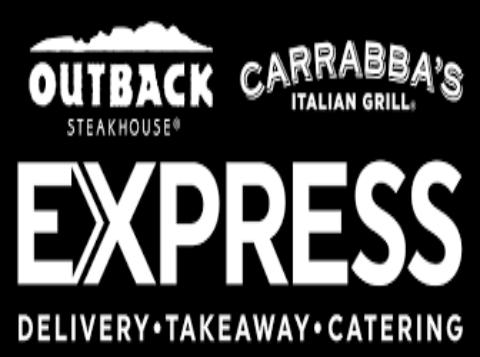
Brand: Carrabba's Italian Grill
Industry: Food